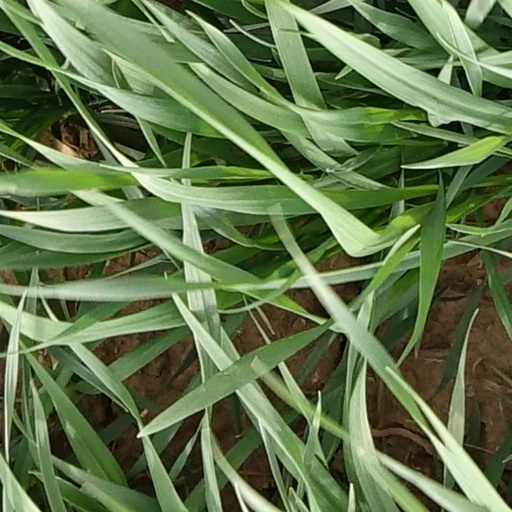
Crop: wheat